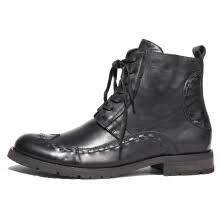
Waste category: shoes